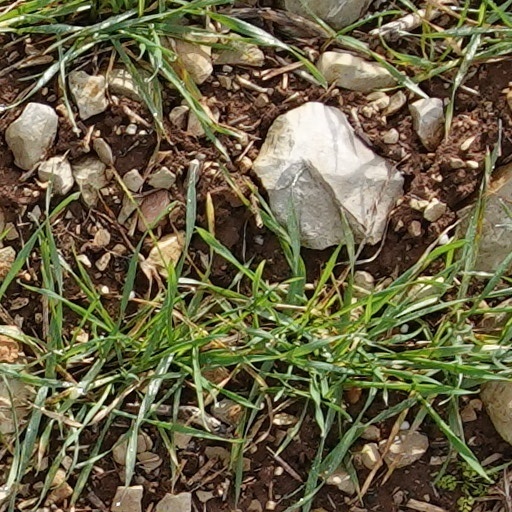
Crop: wheat